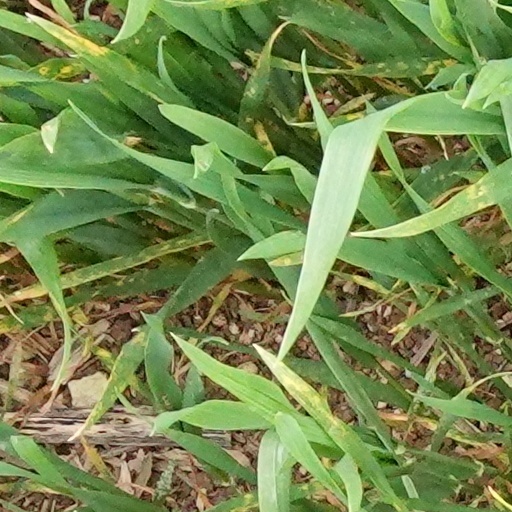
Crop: wheat